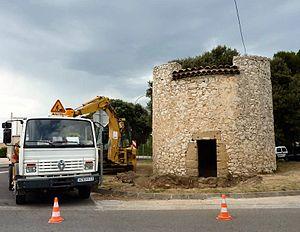
L'Association CPL a fait appel, en Décembre 2010, à la Fondation du Patrimoine en France - délégation Provence - page du Moulin de Bertoire, pour lancer une souscription populaire, à compter de janvier 2011.